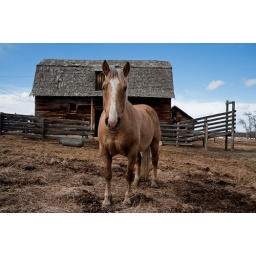
A horse standing in a corral with a barn in the background.